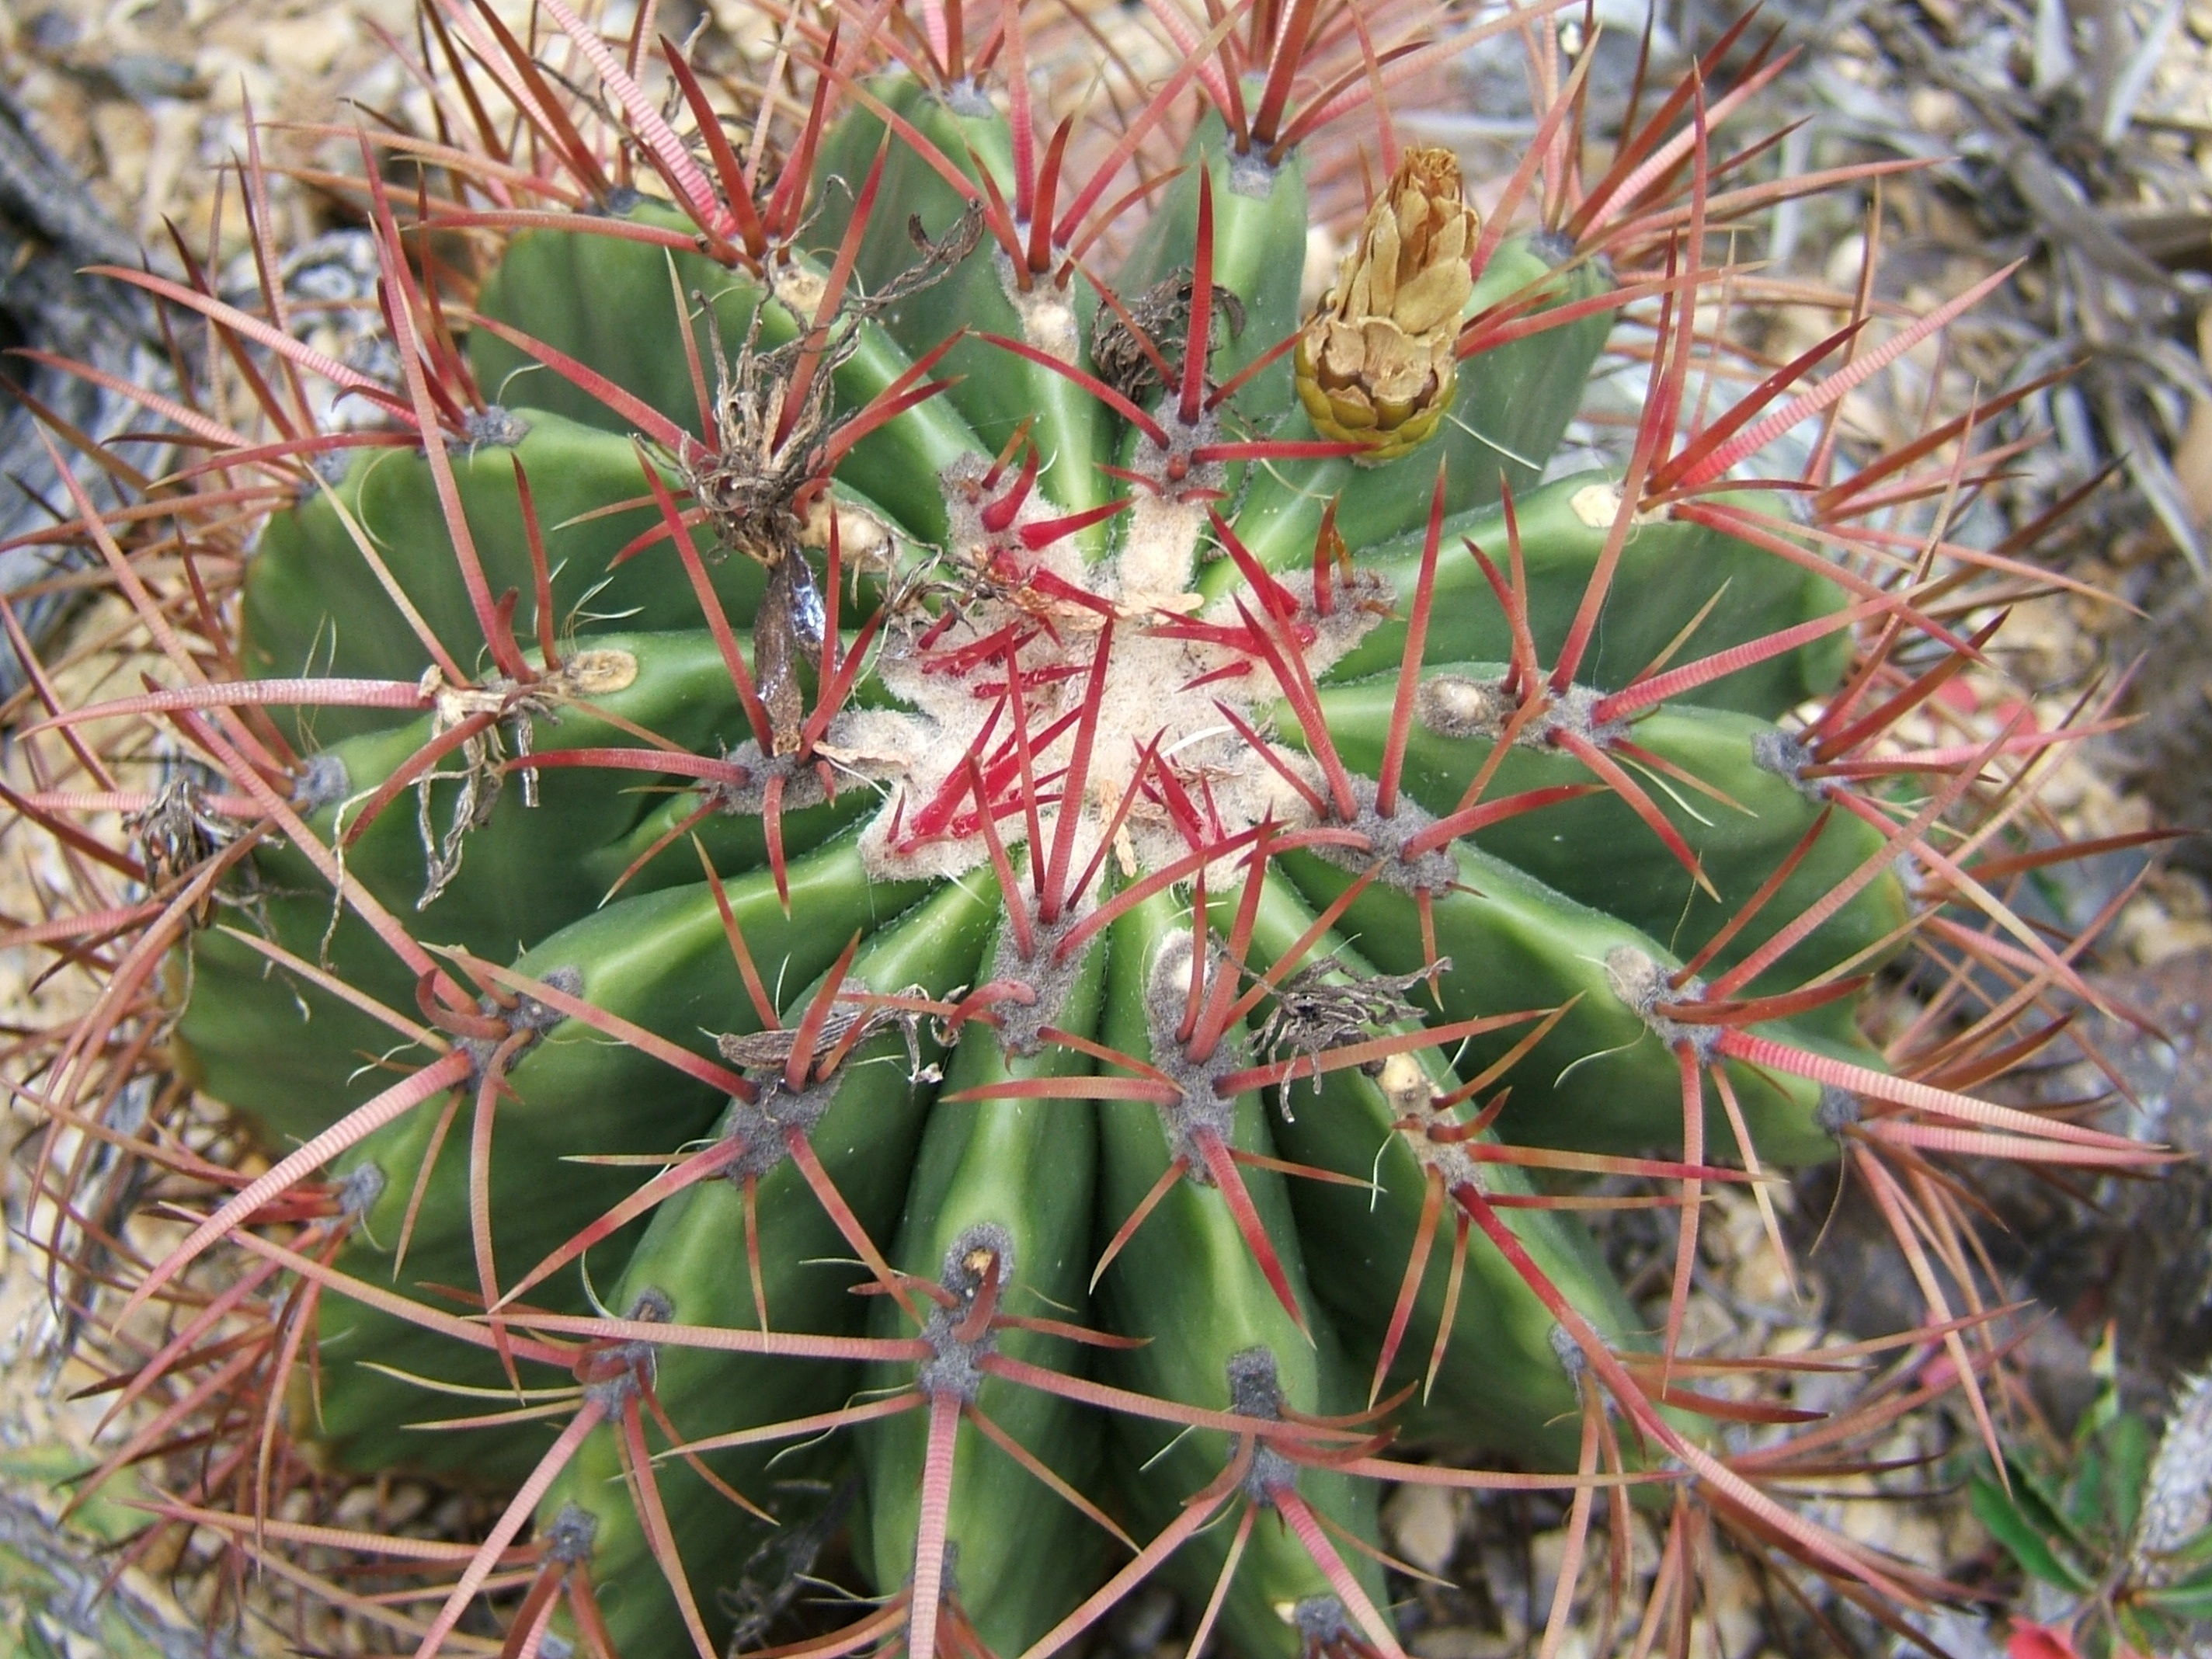
cactus, plant, flower, botany, succulent, flora, caryophyllales, flowering plant, prickly pear, ferocactus, land plant, thorns spines and prickles, hedgehog cactus